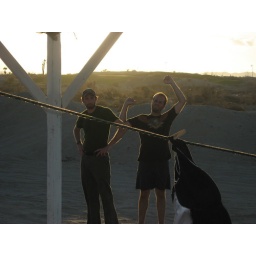
Waylon & Richie in the Baja after successfully pulling Brandon's rental car out of the sand